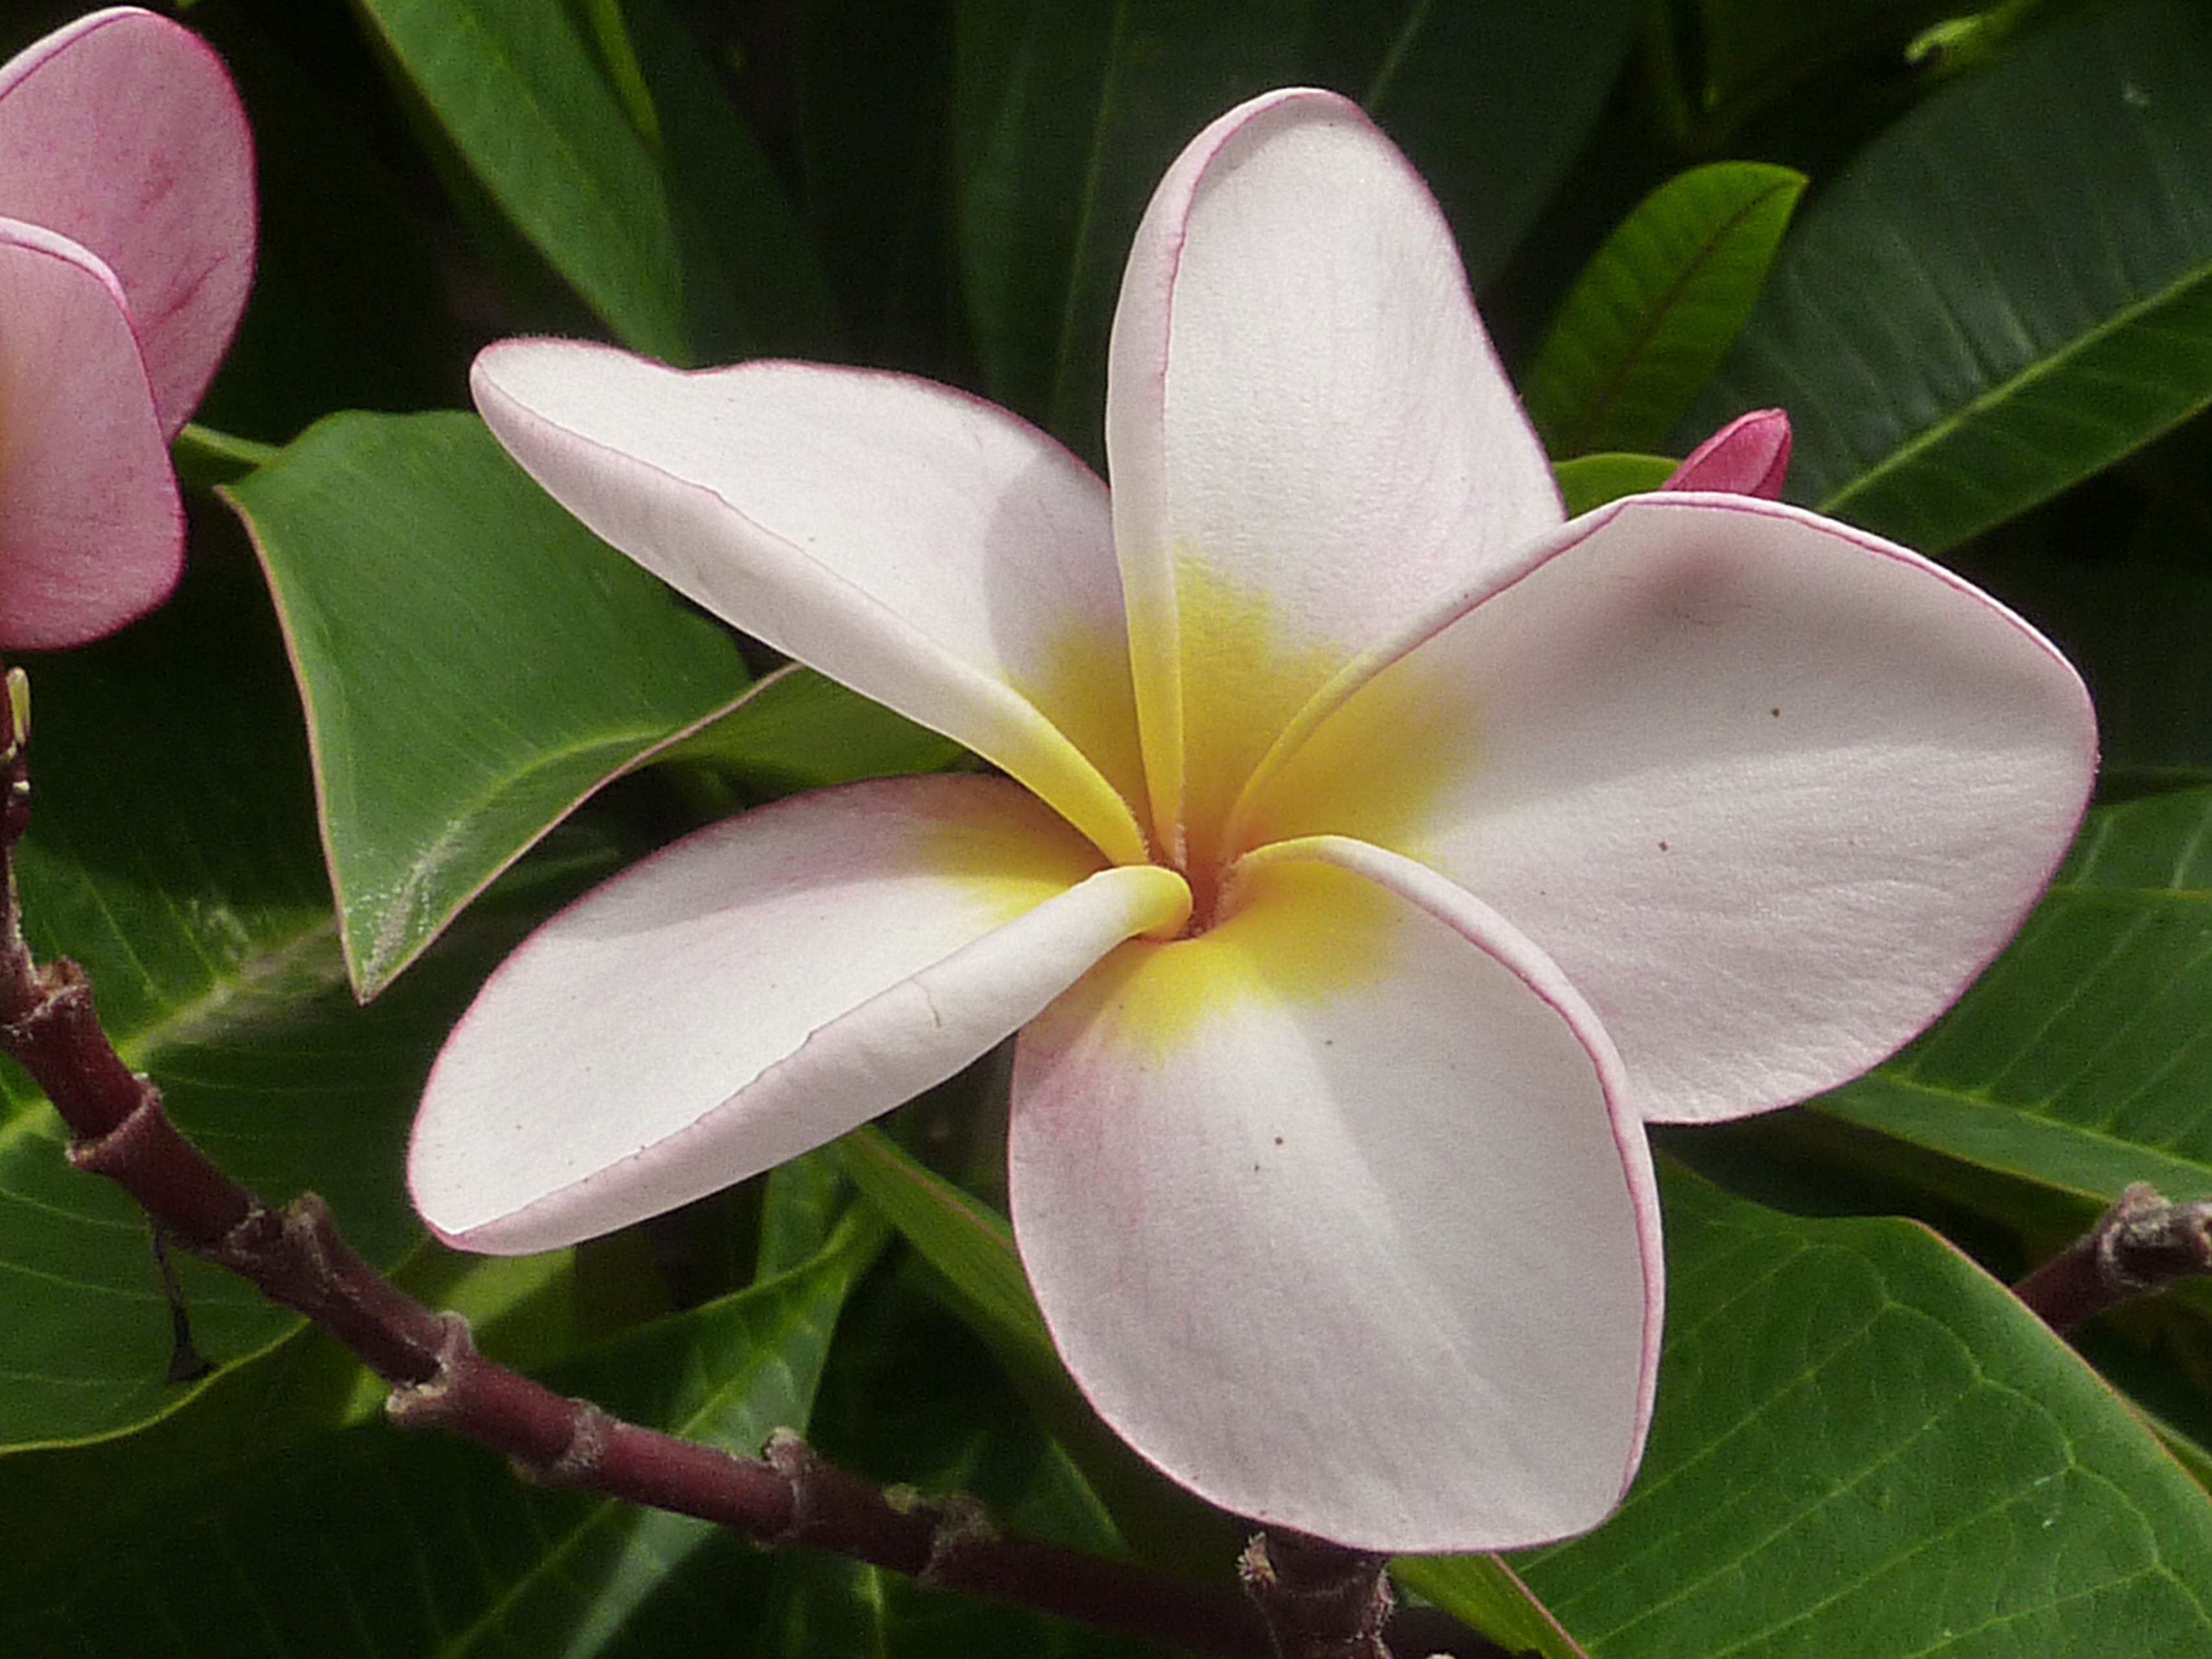
nature, blossom, plant, white, leaf, flower, petal, botany, flora, macro photography, frangipani, flowering plant, land plant